Rein Otsason

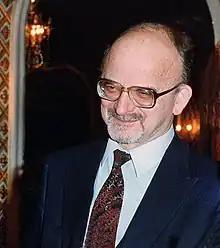
Otsason in 1993

Otsason was born on 24 May 1931, in Tartu. After obtaining secondary education he came to study in Tallinn and graduated in 1954 from Tallinn Polytechnical Institute as an economist. He became one of the leading researchers on economics, being finally nominated as the Director of the Institute of Economics at the Estonian Academy of Sciences. Otsason completed a Doctorate in Economics in 1984.